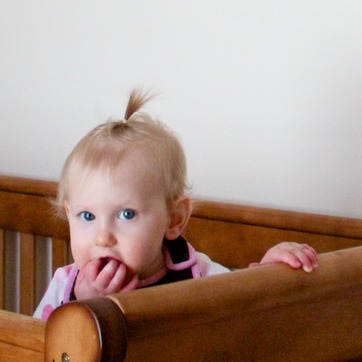
Material: hair